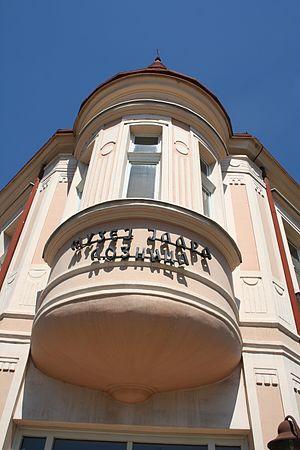
Le bâtiment de la Vieille pharmacie à Loznica se trouve à Loznica, dans le district de Mačva, en Serbie. Il est inscrit sur la liste des monuments culturels protégés de la République de Serbie.